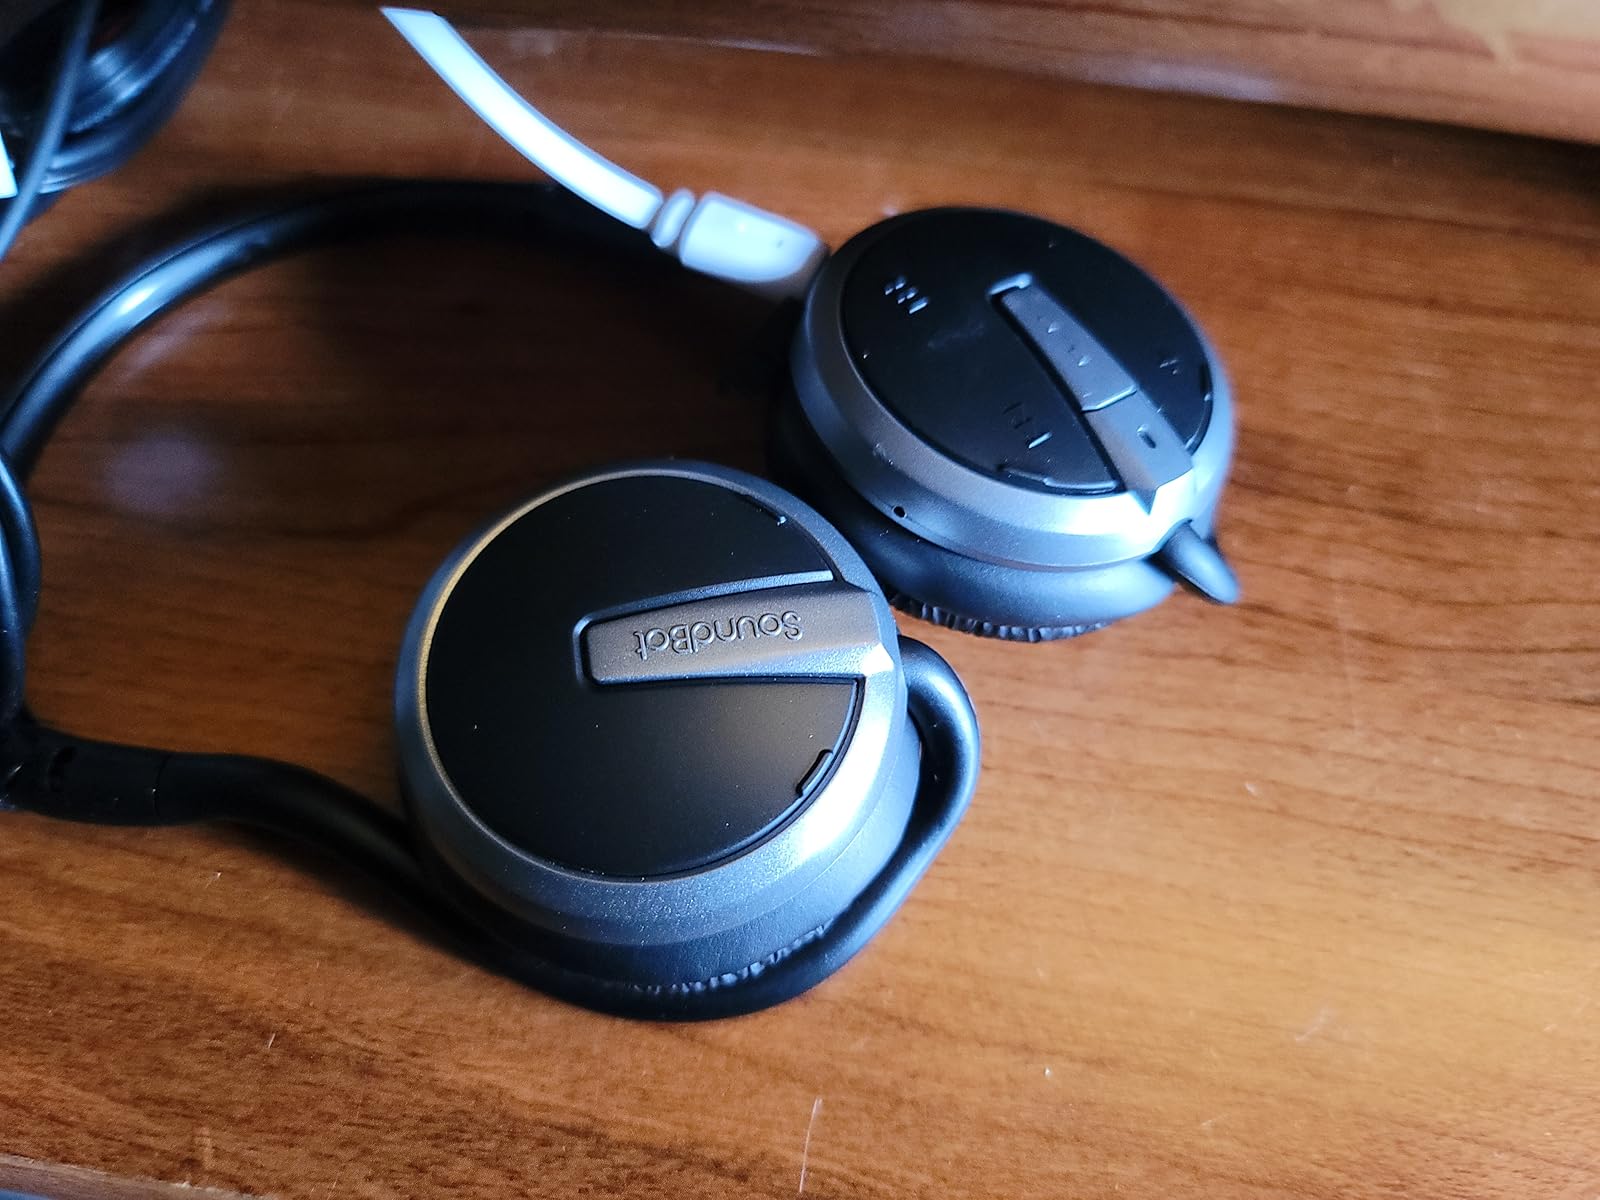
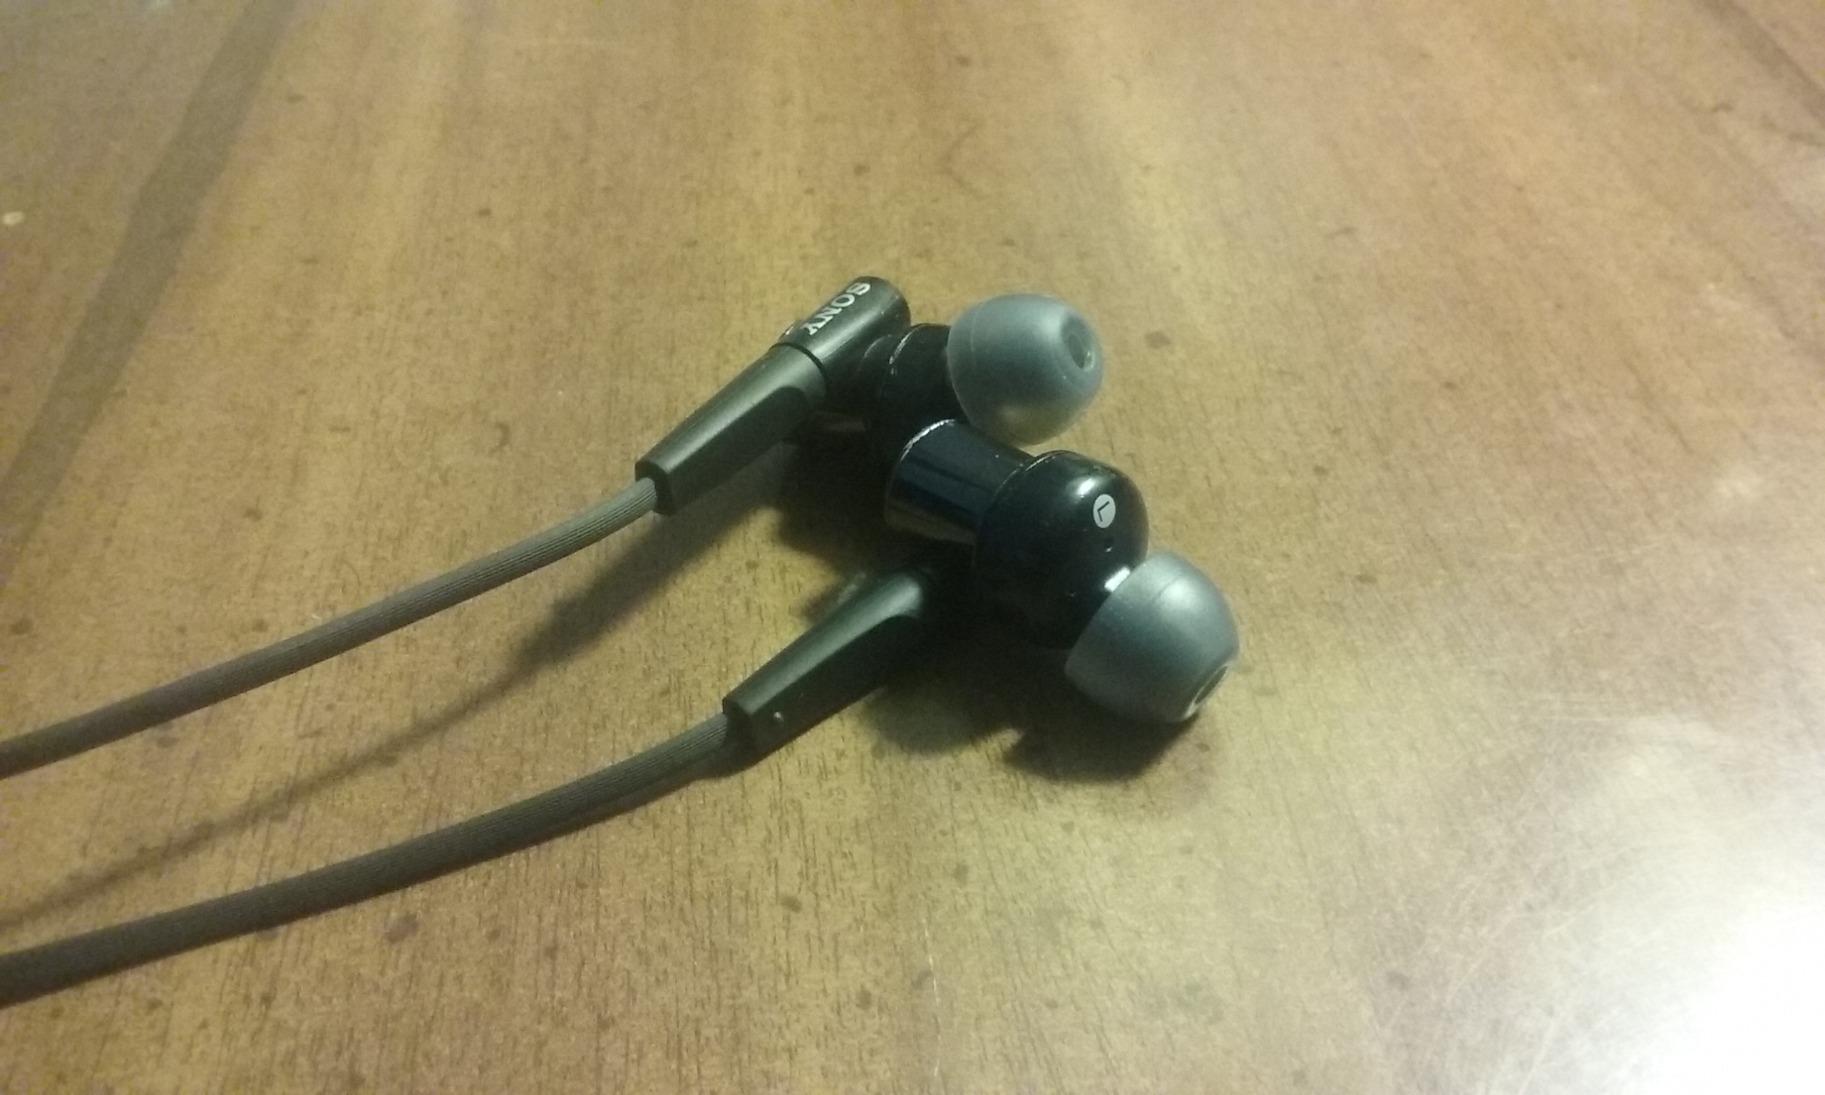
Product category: headphones
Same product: no